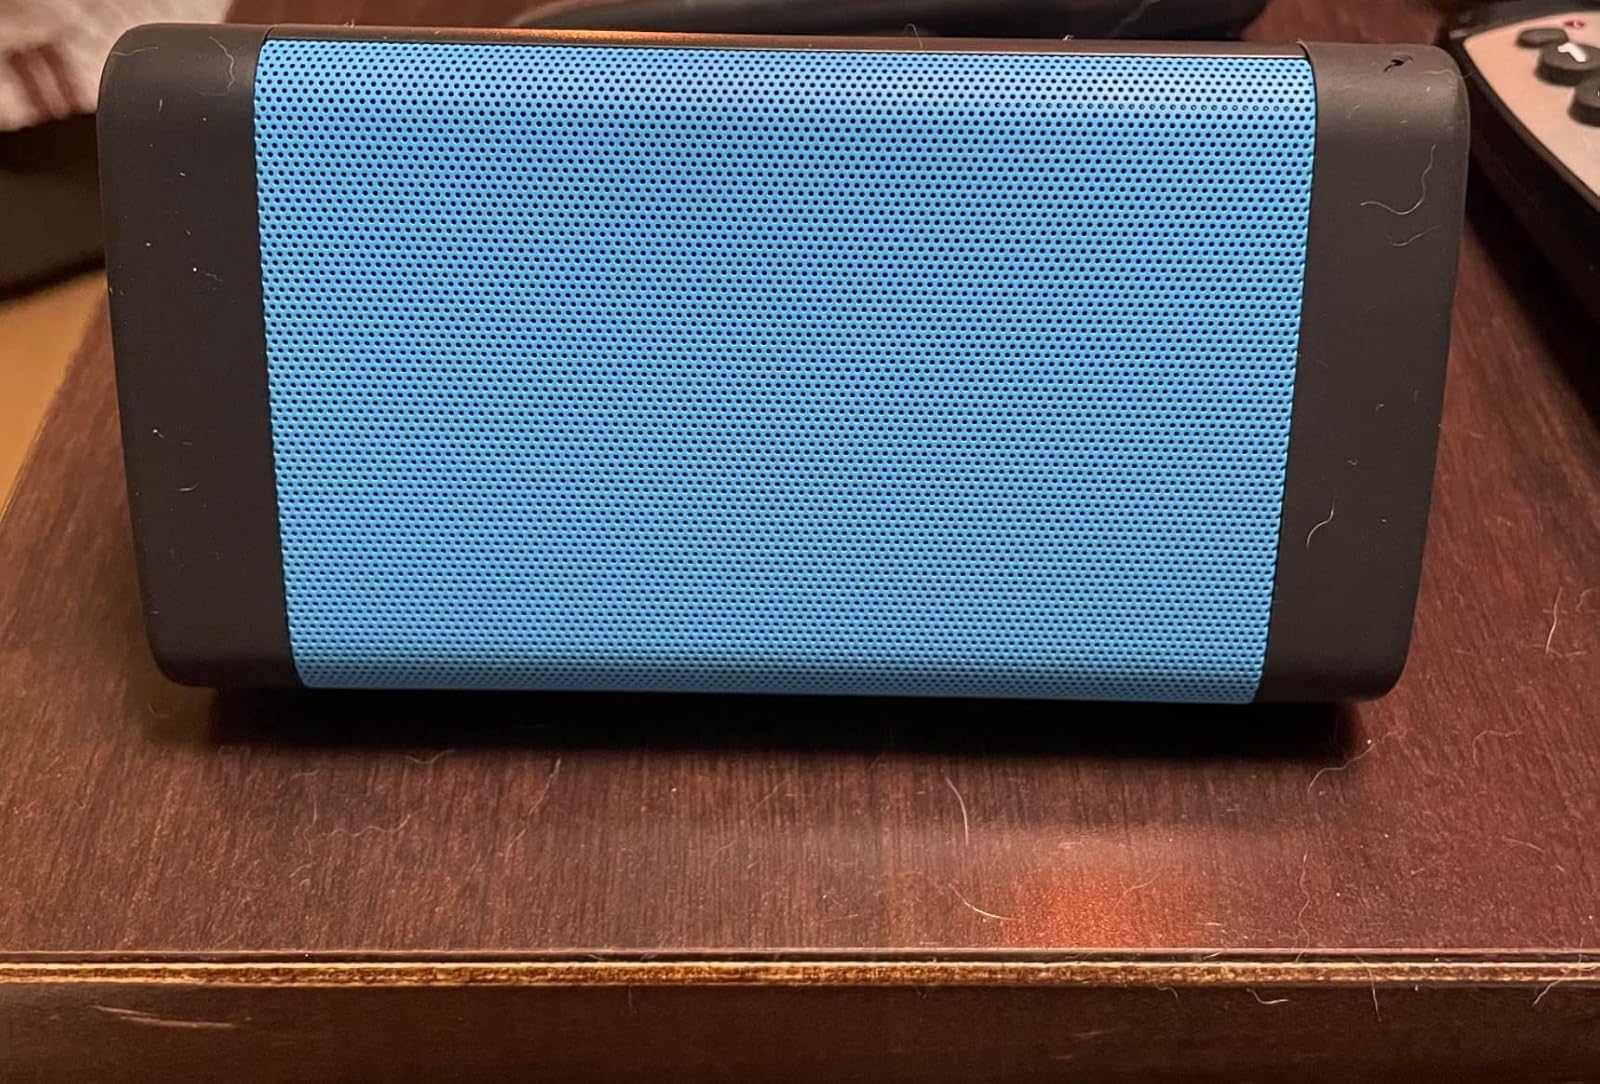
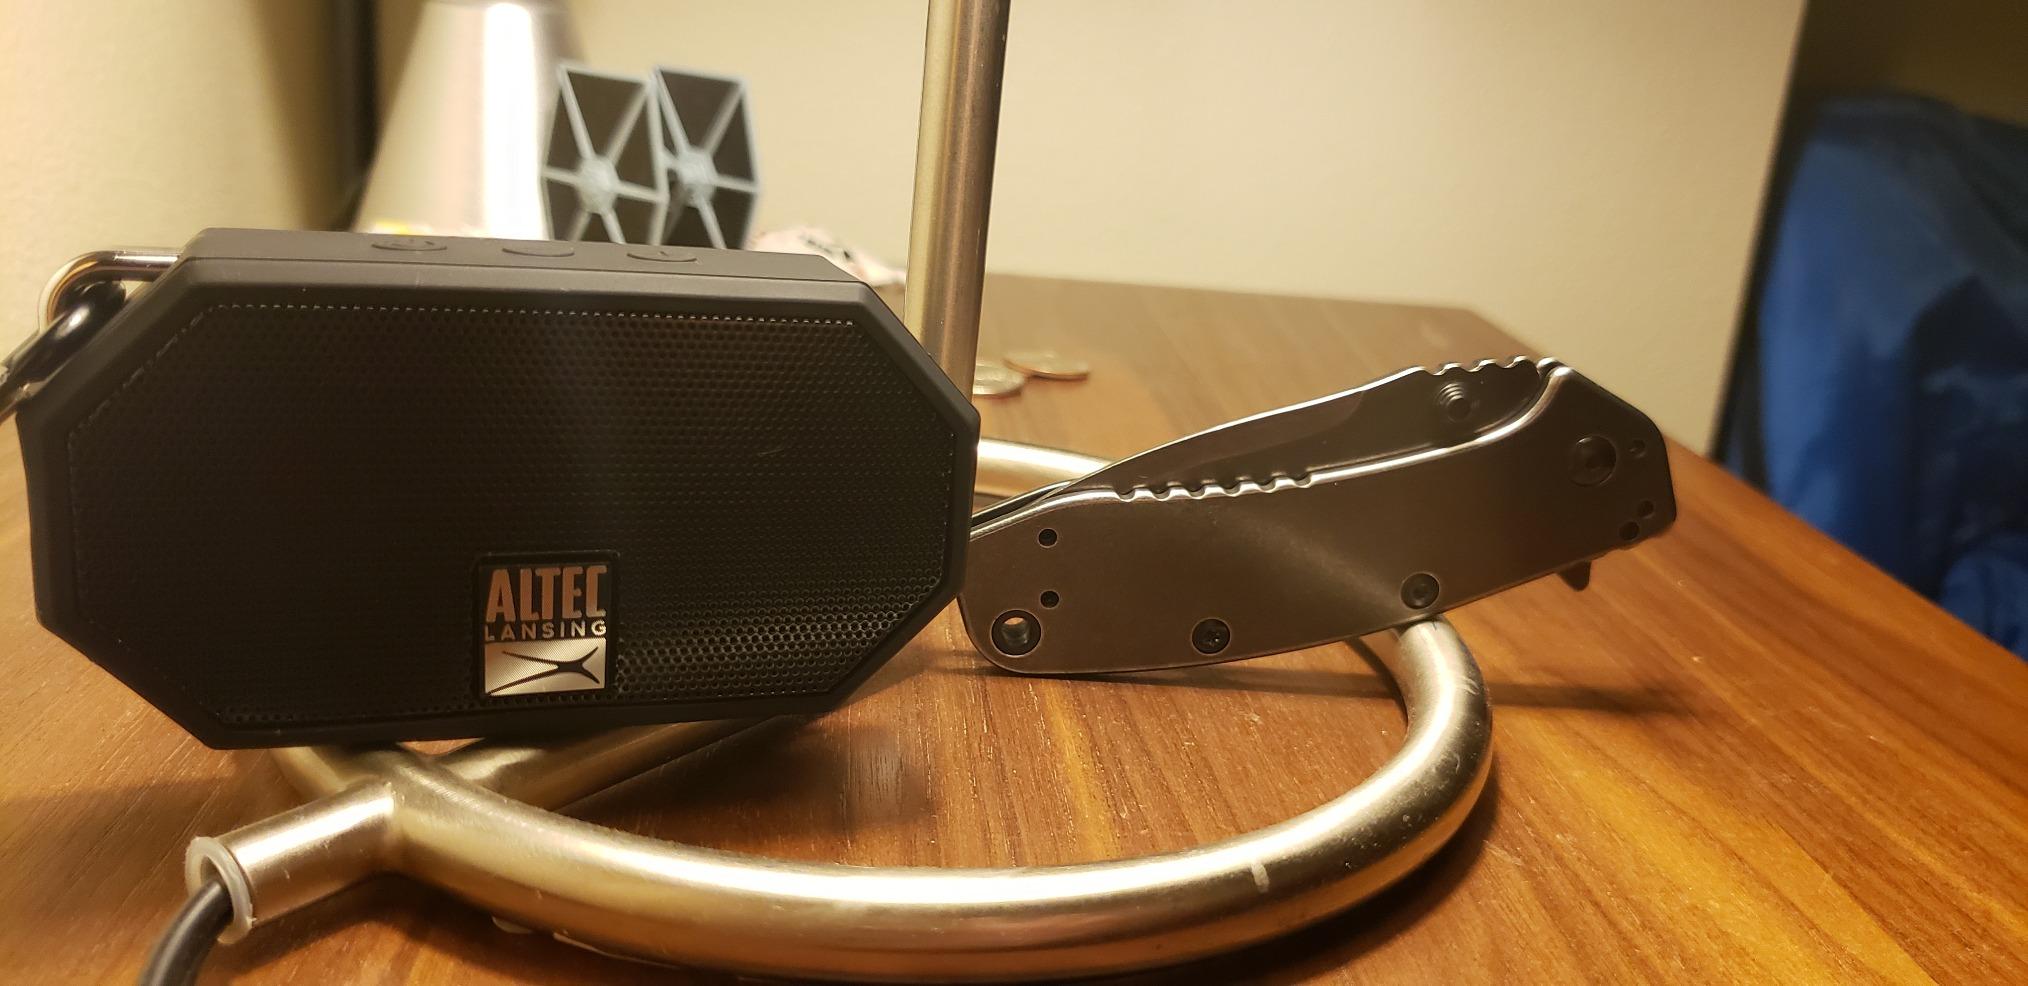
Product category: speaker
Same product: no